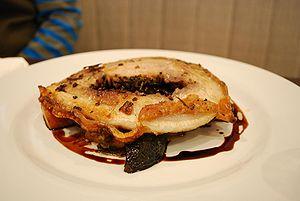
La porchetta est une spécialité culinaire traditionnelle de nombreuses régions d'Italie et de la région Niçoise, à base de cochon farci.